Emil Selenka

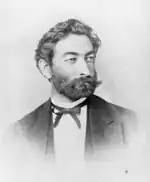
Emil Selenka in

Emil Selenka (27 February 1842 – 20 February 1902) was a German zoologist. He is known for his research on invertebrates and apes and the scientific expeditions he organized to Southeast Asia and South America.